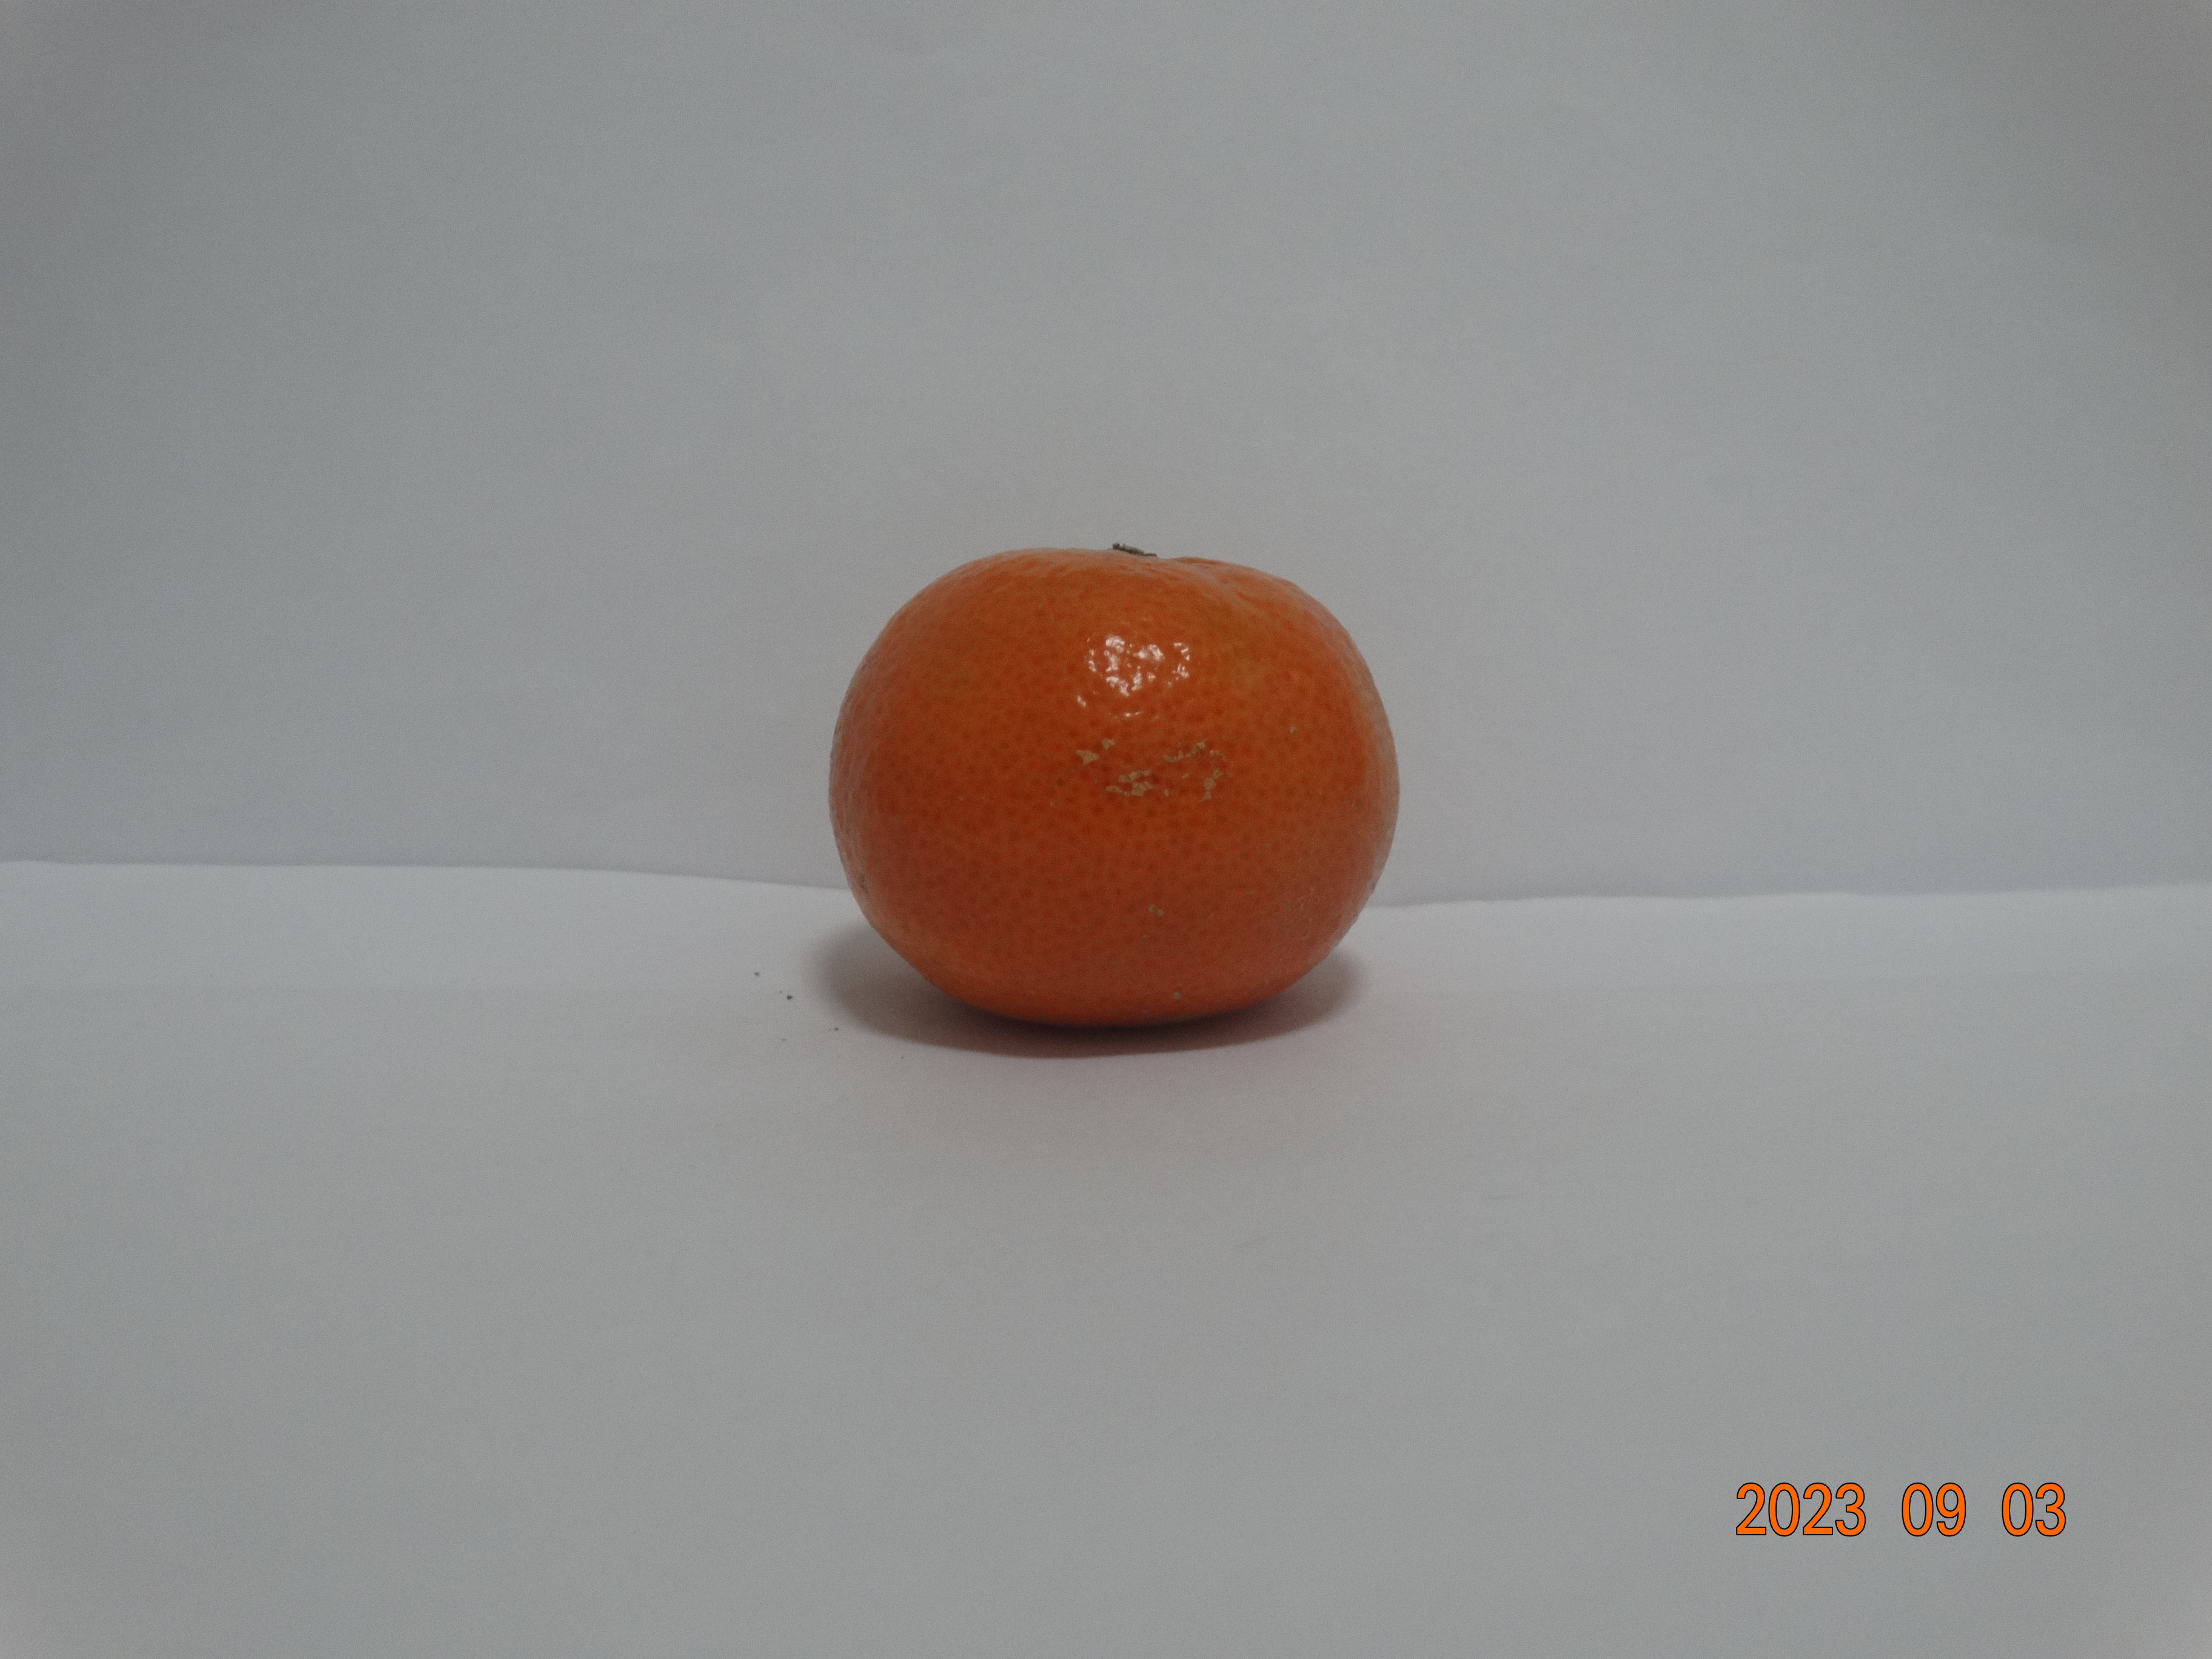
Citrus fruit variety: tangerine